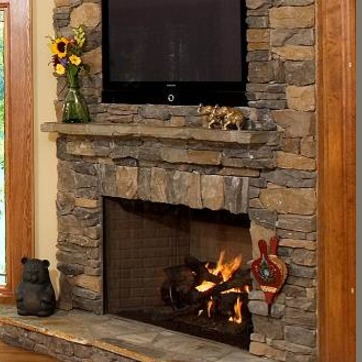
Material: stone